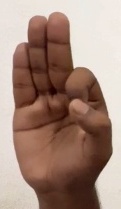
ASL sign: F